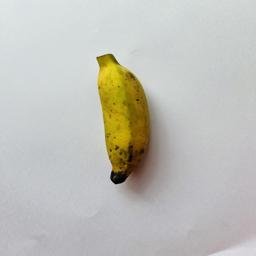
Ripeness: Semi-ripe